Irish Catholic Martyrs

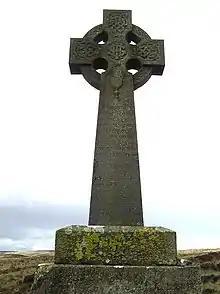
Bragan Penal Cross, alias "Leacht a 'tSagairt", Slieve Beagh, County Monaghan.

As persecution of Catholics heated up in reaction to the Titus Oates plot, a priest with the Hiberno-Norse surname of Father Mac Aidghalle was murdered while saying the Tridentine Mass at "Cloch na hAltorach"; a Mass rock that still stands atop Slieve Gullion. The perpetrators were a band of redcoats under the command of a priest hunter named Turner. Local Rapparee leader Count Redmond O'Hanlon is said in local oral tradition to have avenged the murdered priest and in so doing to have sealed his own fate.